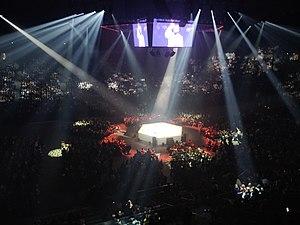
Spectacle de Fary à l'AccorHotels Arena de Paris.
Fary, de son nom complet Fary Lopes, né le 7 juillet 1991 à Paris, est un humoriste français.